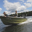
Label: ship